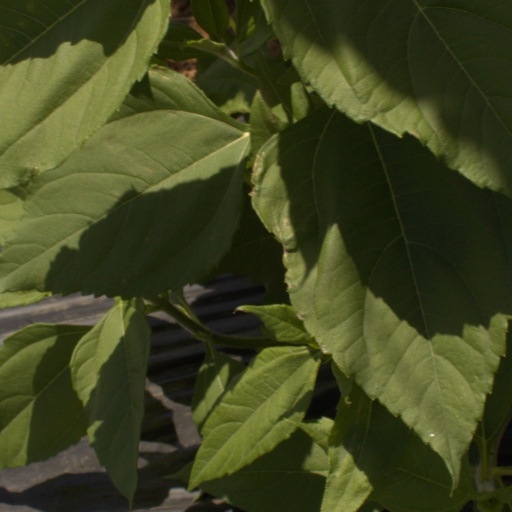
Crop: Jerusalem artichoke